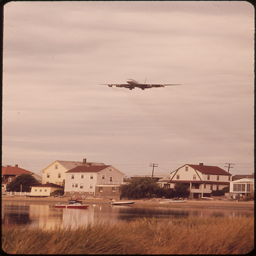
A plane is flying low over a small town.
AIRPLANE FLYING OVER WATER WITH BOATS IN IT
A jet flys over some houses and buildings.
A jet airliner takes off over a coastal neighborhood.
A plane flies over a small town with a lake.